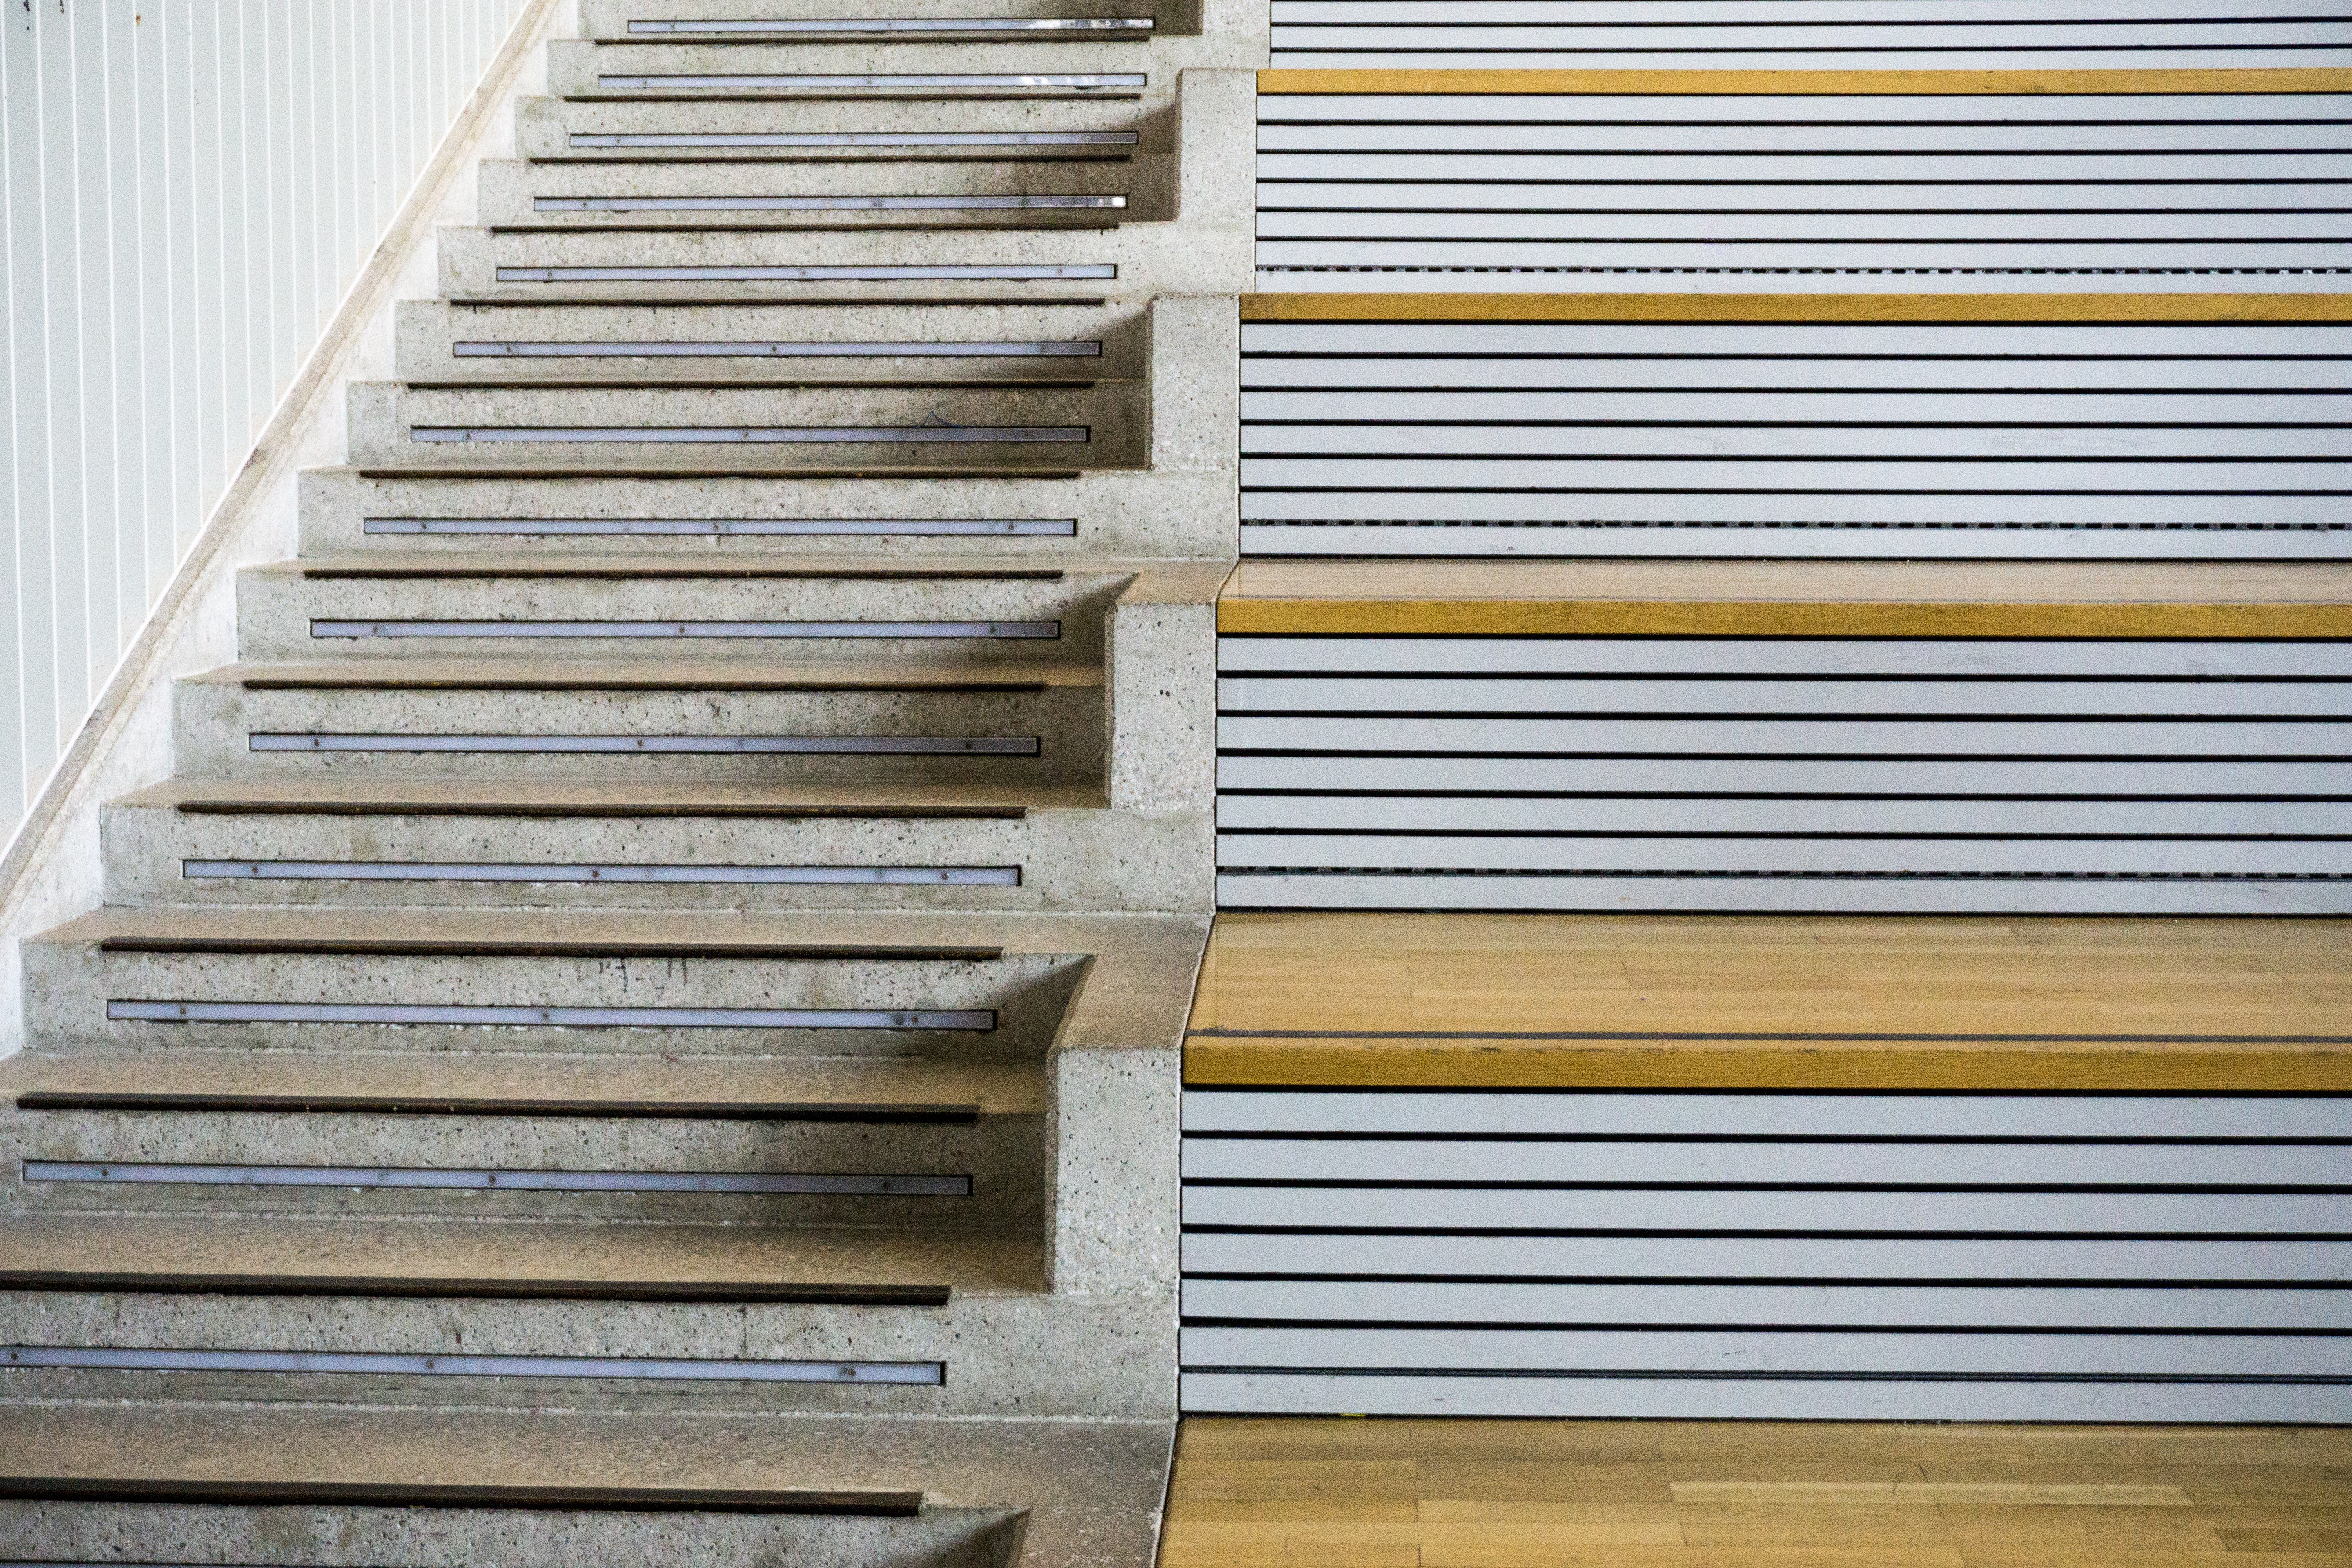
wood, floor, steps, steel, line, metal, facade, stairway, material, stairwell, stairs, angle, daylighting, wood stain